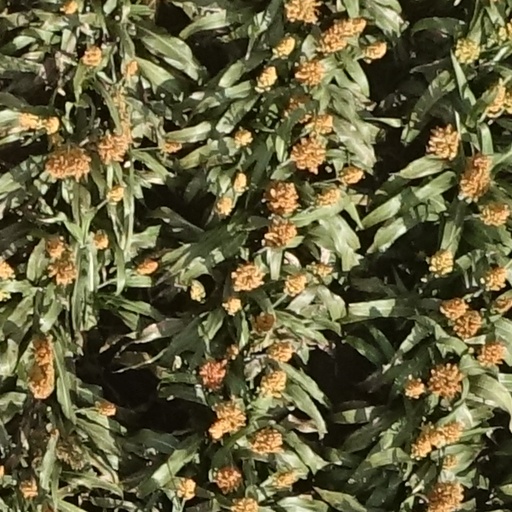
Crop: sorghum